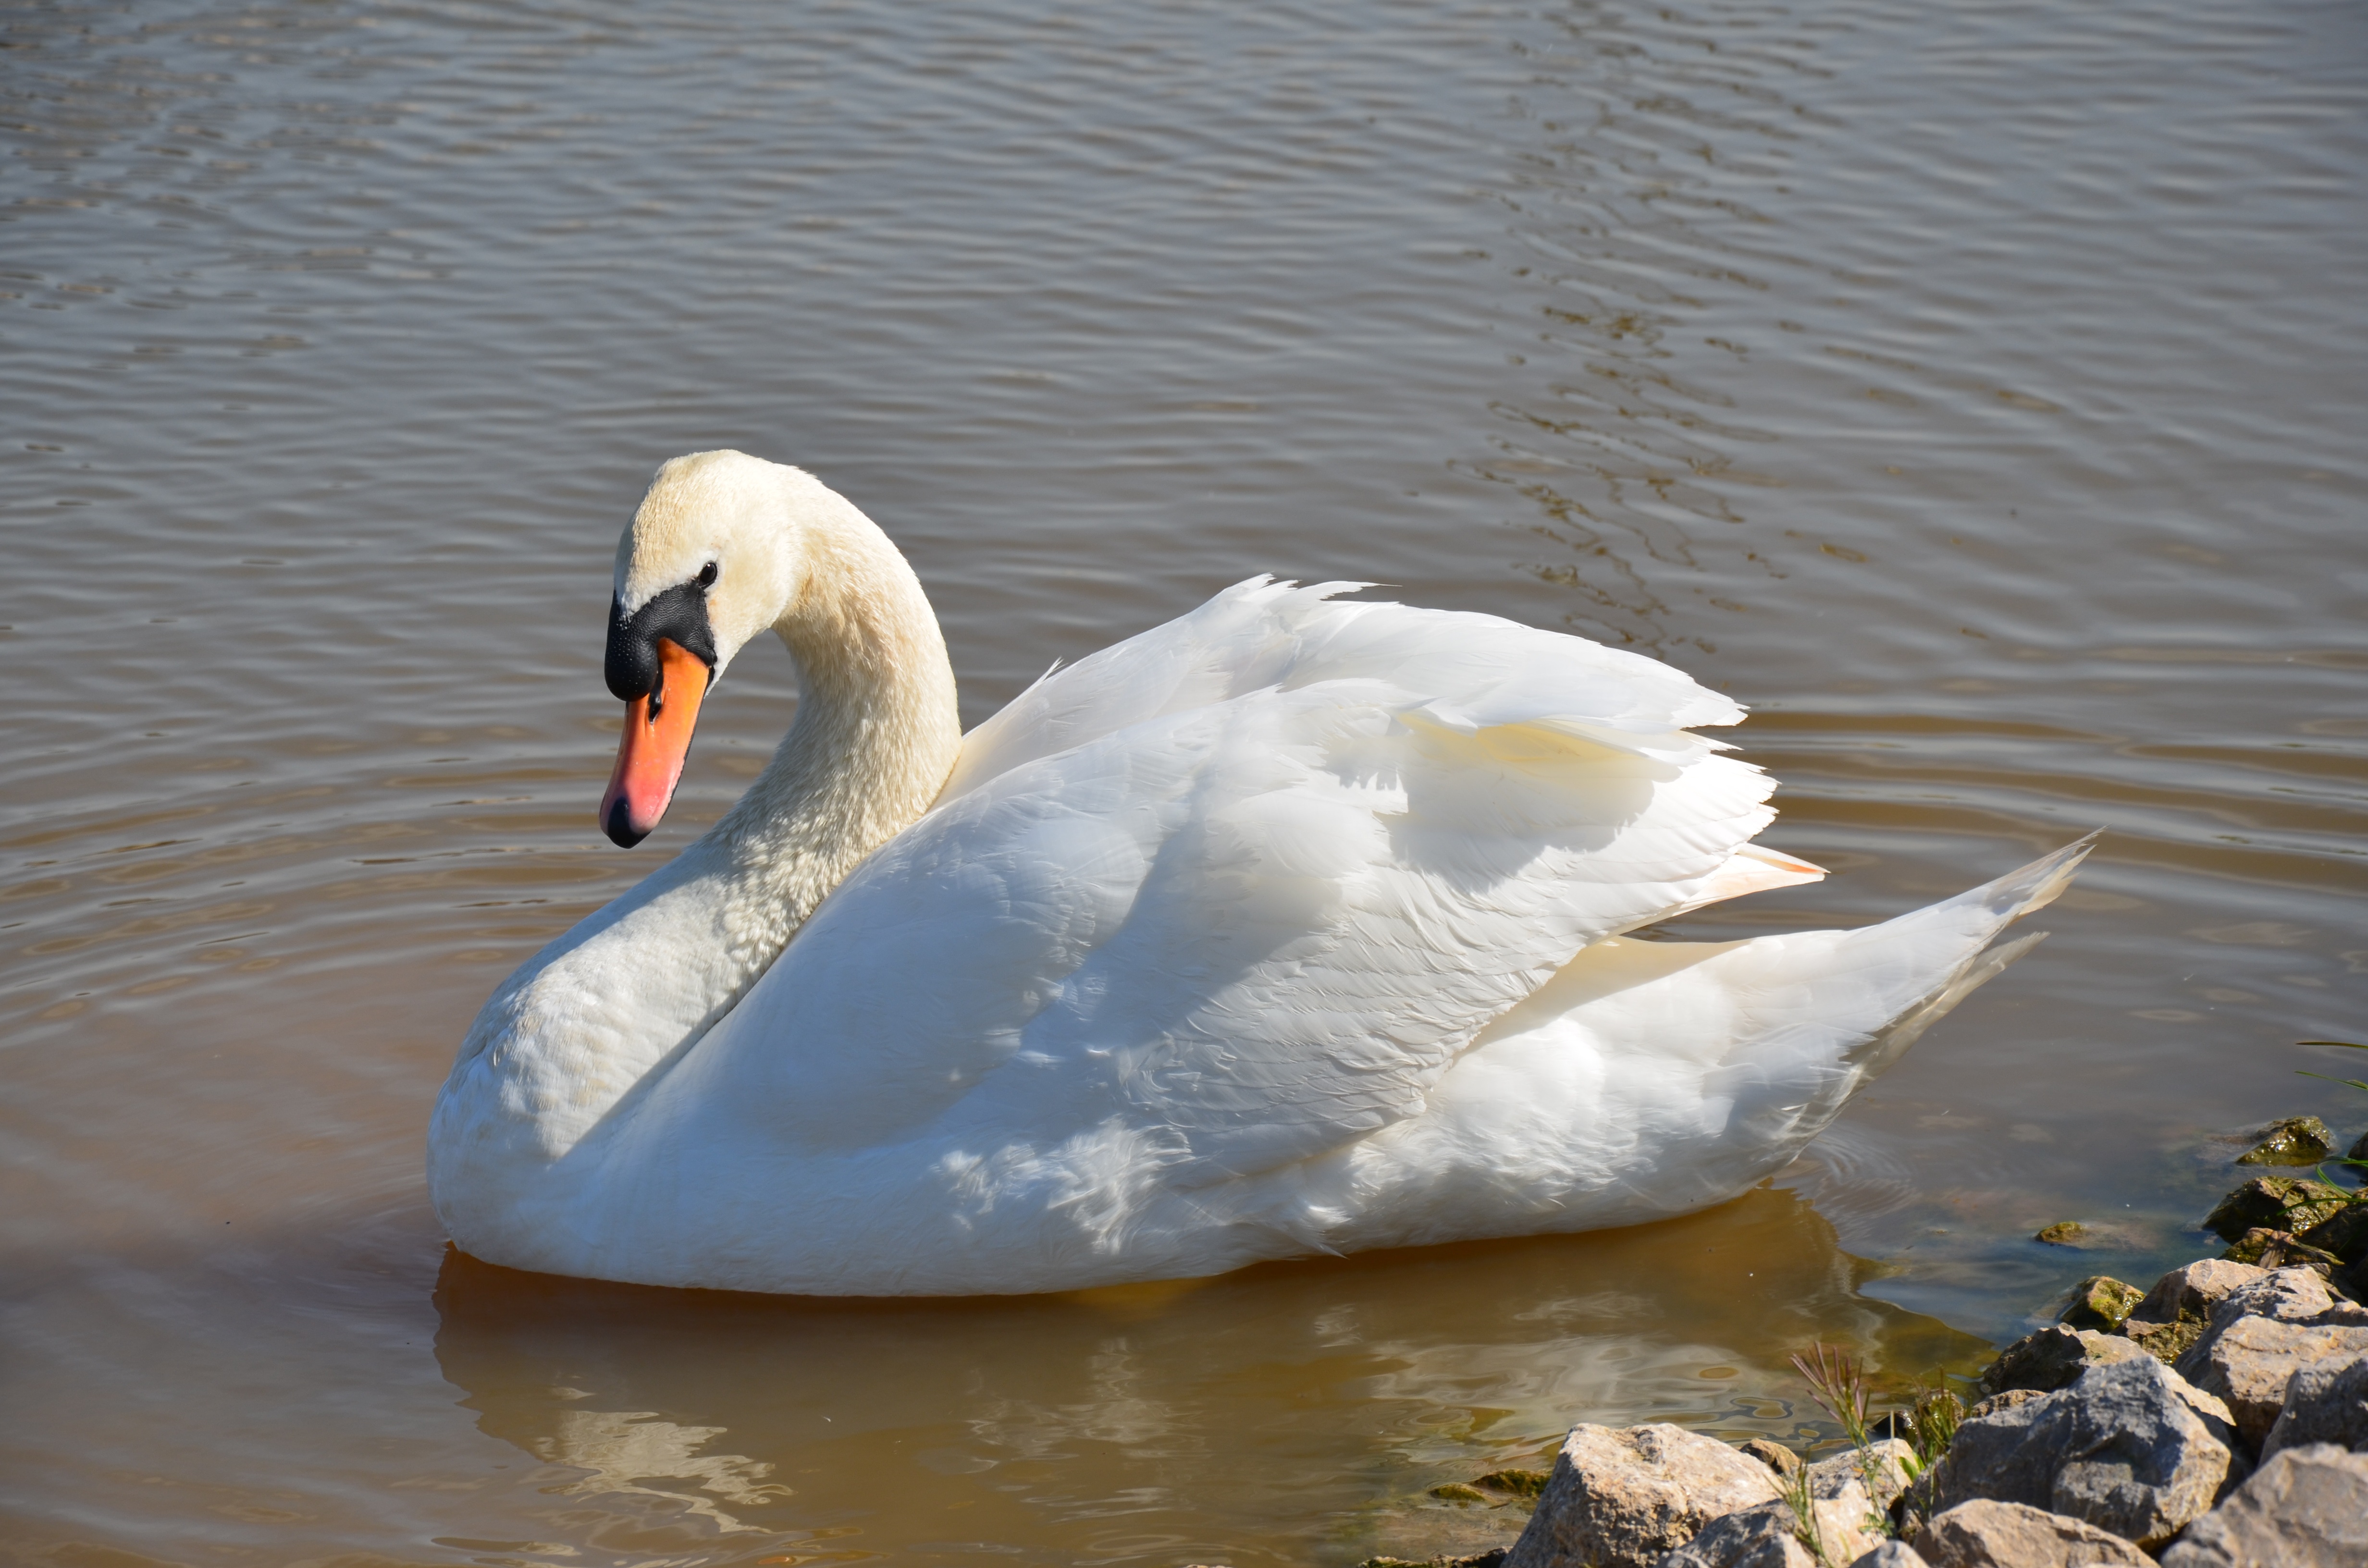
water, bird, wing, boat, canal, wildlife, reflection, beak, waterfront, fauna, waterway, outdoors, uk, england, swan, duck, vertebrate, british, english, britain, waterfowl, water bird, ducks geese and swans